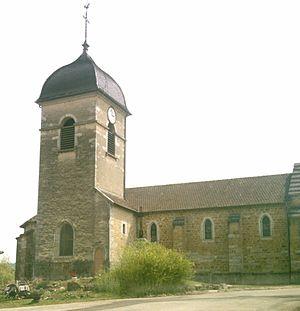
L'église de Bohas (Ain, FRANCE)